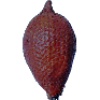
Label: salak